Fowler's position

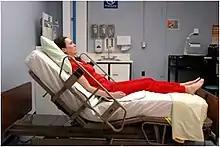
A woman placed in the Fowler's position (in this case, 45 degrees)

In medicine, Fowler's position is a standard patient position in which the patient is seated in a semi-sitting position (45–60 degrees) and may have knees either bent or straight. Variations in the angle are denoted by high Fowler, indicating an upright position at approximately 90 degrees and semi-Fowler, 30 to 45 degrees; and low Fowler, where the head is slightly elevated." It is an intervention used to promote oxygenation via maximum chest expansion and is implemented during events of respiratory distress. Fowler's position facilitates the relaxing of tension of the abdominal muscles, allowing for improved breathing. In immobile patients and infants, the Fowler's position alleviates compression of the chest that occurs due to gravity. Fowler's position increases comfort during eating and other activities, is used in postpartum women to improve uterine drainage, and in infants when signs of respiratory distress are present. Fowler's position is also used when oral or nasal gastric feeding tubes have been implemented as it minimizes the risk of aspiration. Peristalsis and swallowing are aided by the effect of gravitational pull.